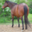
Label: horse